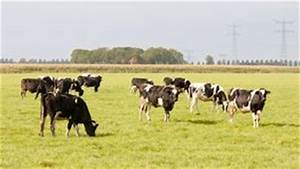
Label: cow